2010 Toronto International Film Festival

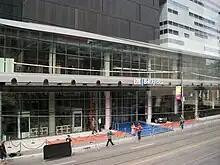
The TIFF Bell Lightbox had its formal opening on September 12, 2010, during the festival. This shot was taken the day before the opening.

2010 TIFF included 258 feature films, down from 264 in 2009. However, the number of short films at the 2010 festival increased to 81 (compared to 70 in 2009), making the total number of films 339, five more than in 2009.